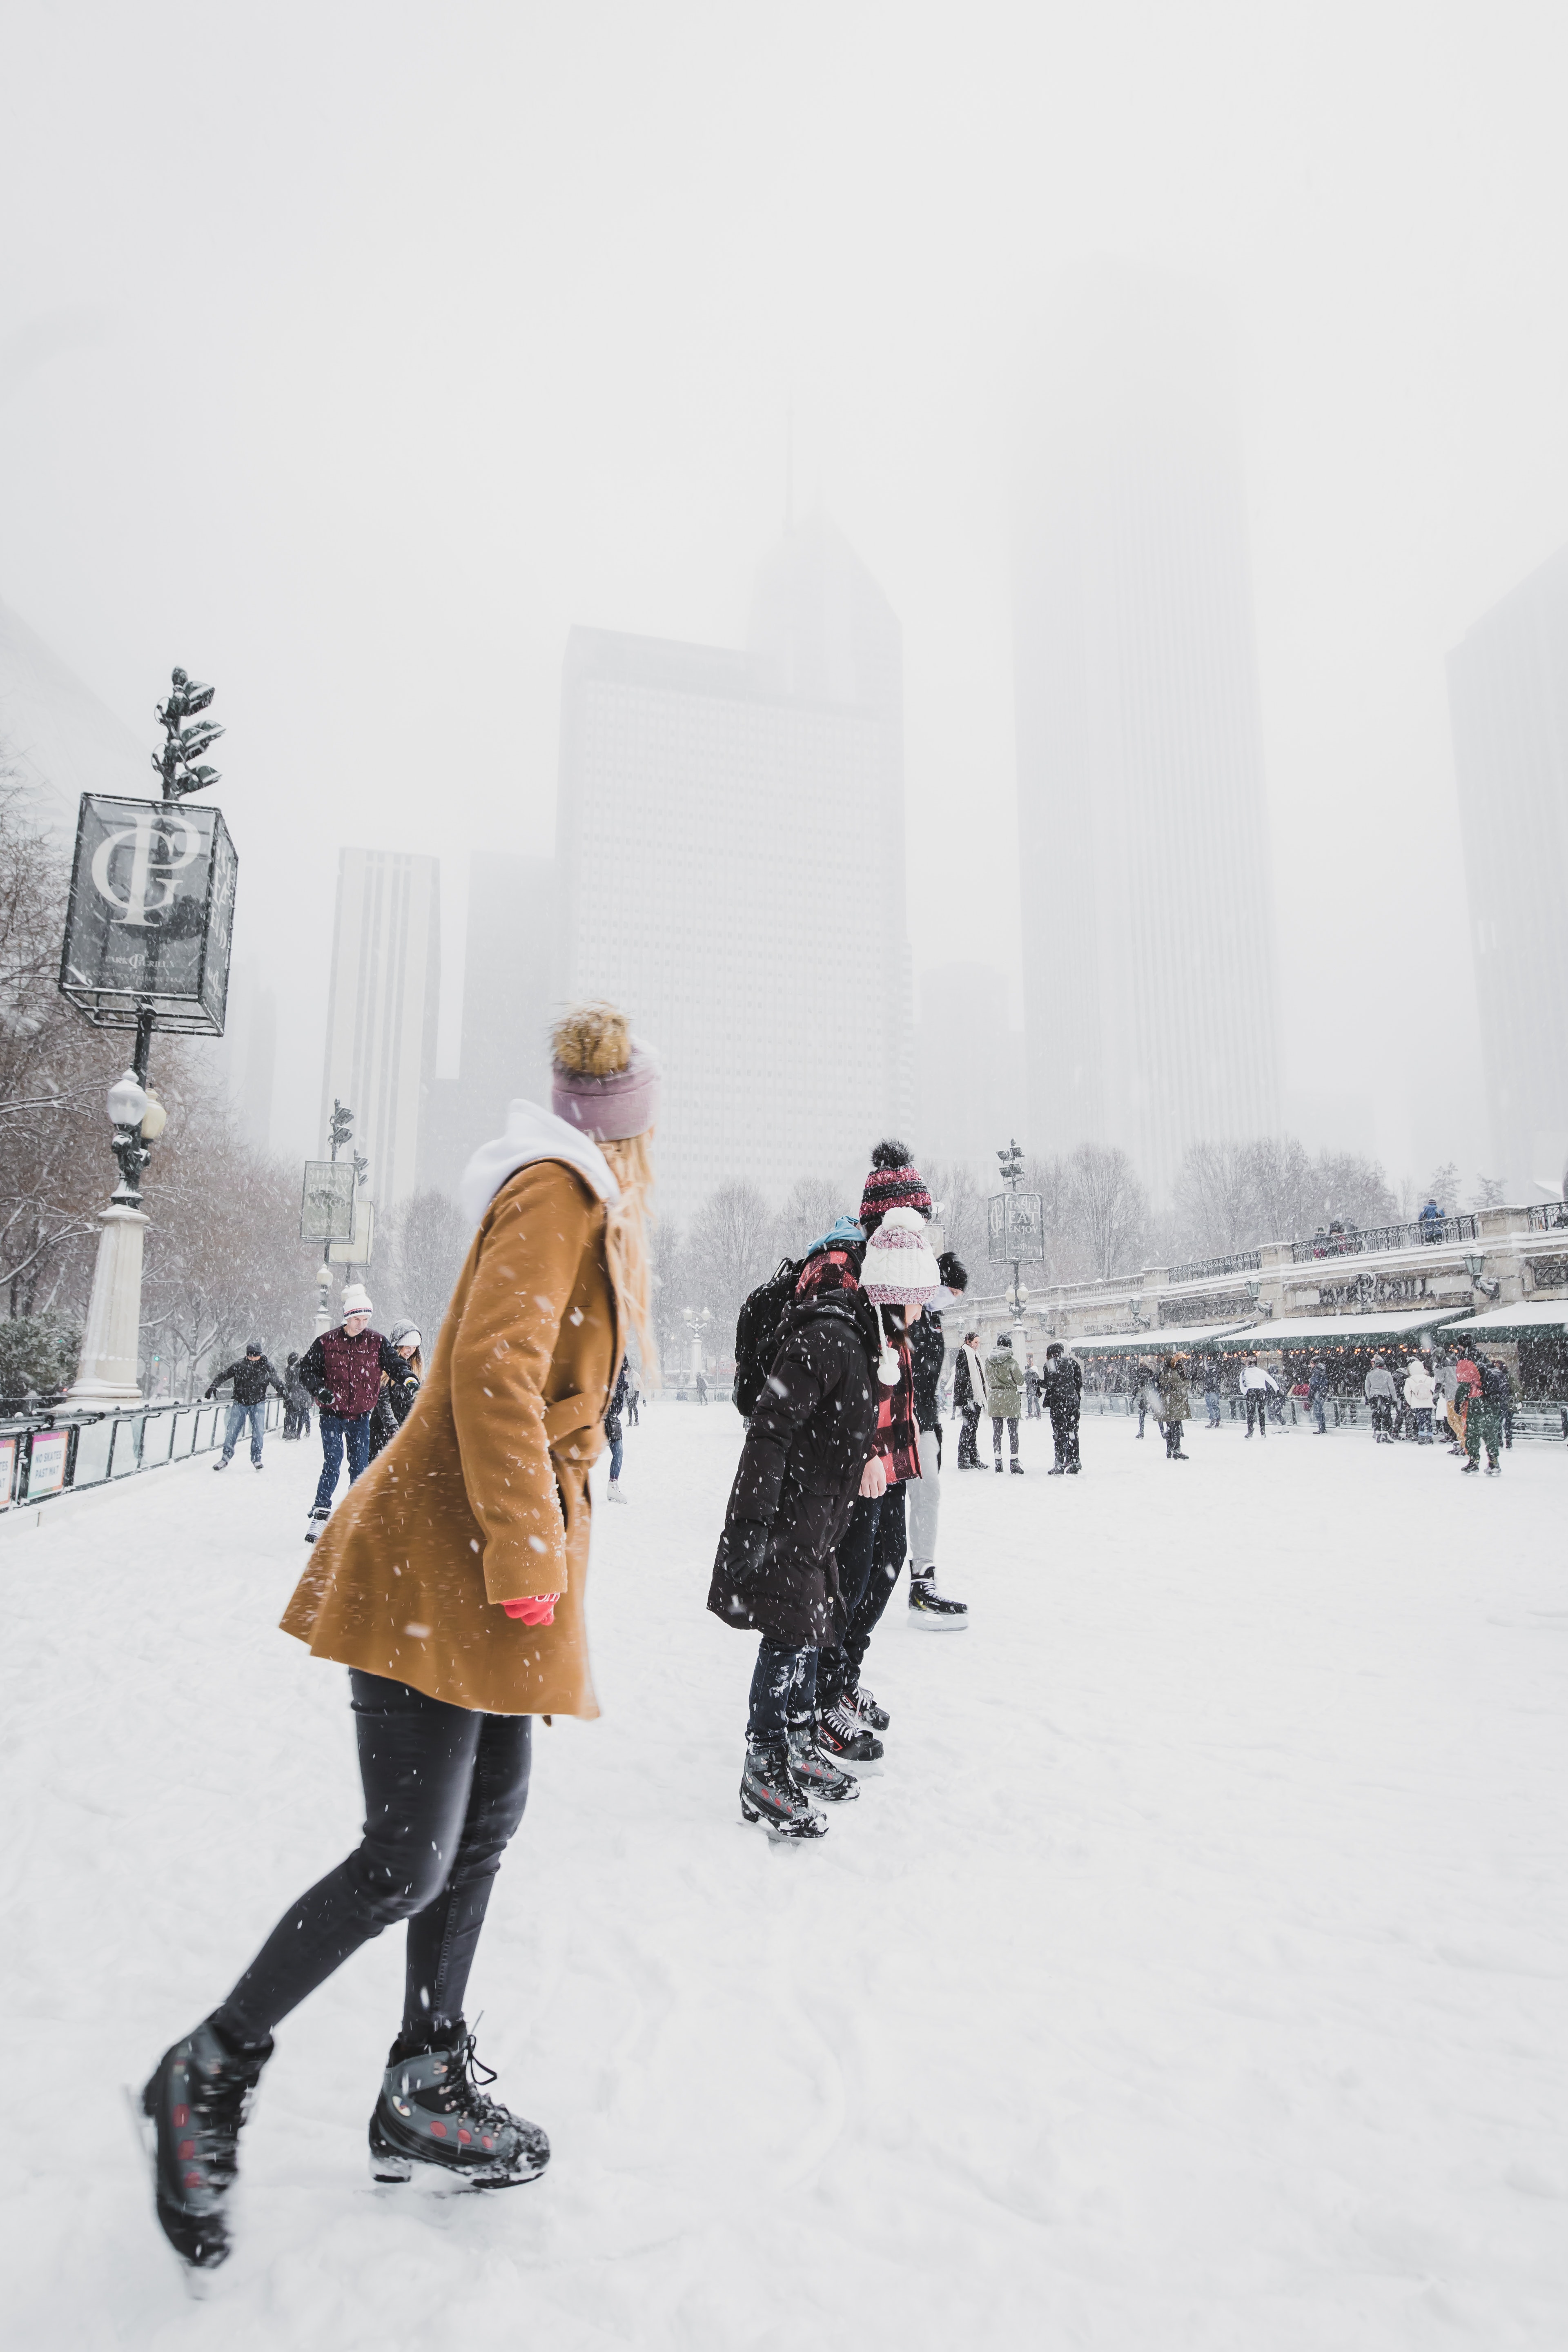
snow, winter, freezing, ice skating, ice, footwear, blizzard, winter storm, Playing in the snow, recreation, photography, tourism, leisure